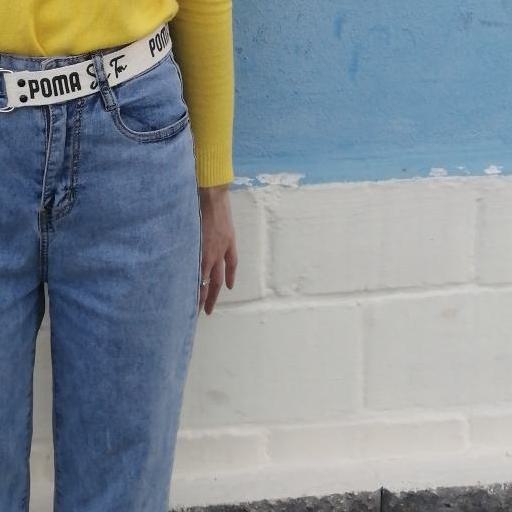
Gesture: no_gesture